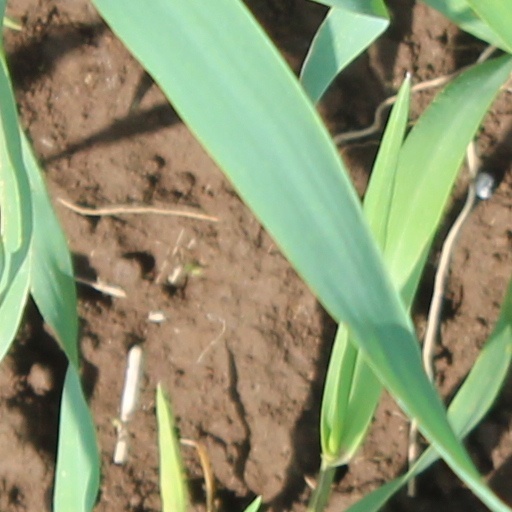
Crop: wheat